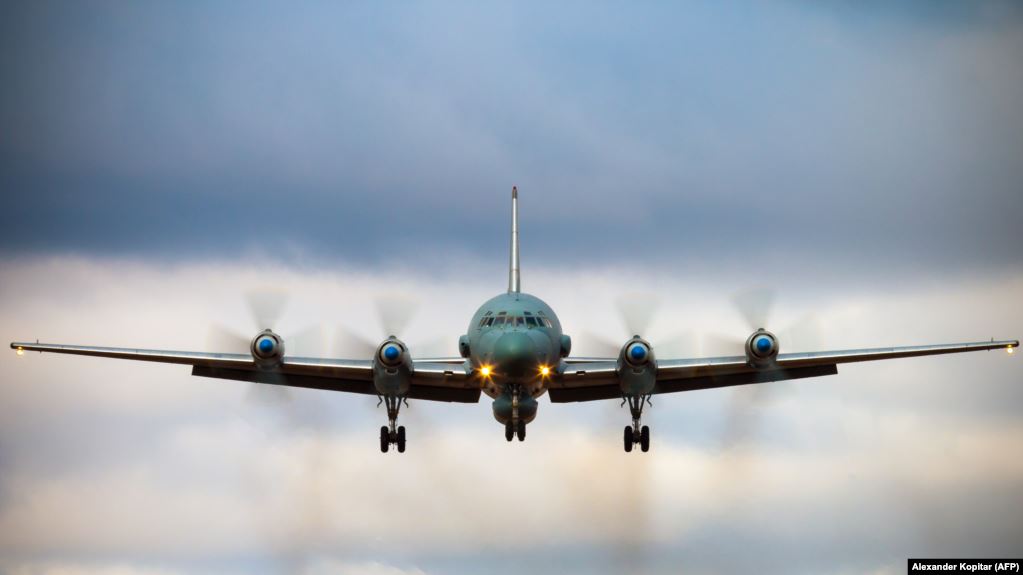
Vehicle type: Planes